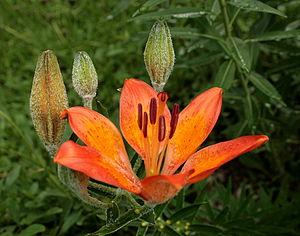
Lys orangé - Jardin botanique alpin La Jaÿsinia à Samoëns (France).
Lilium bulbiferum est une espèce de lis indigène des montagnes d’Europe centrale et méridionale. Il se présente sous deux variétés :